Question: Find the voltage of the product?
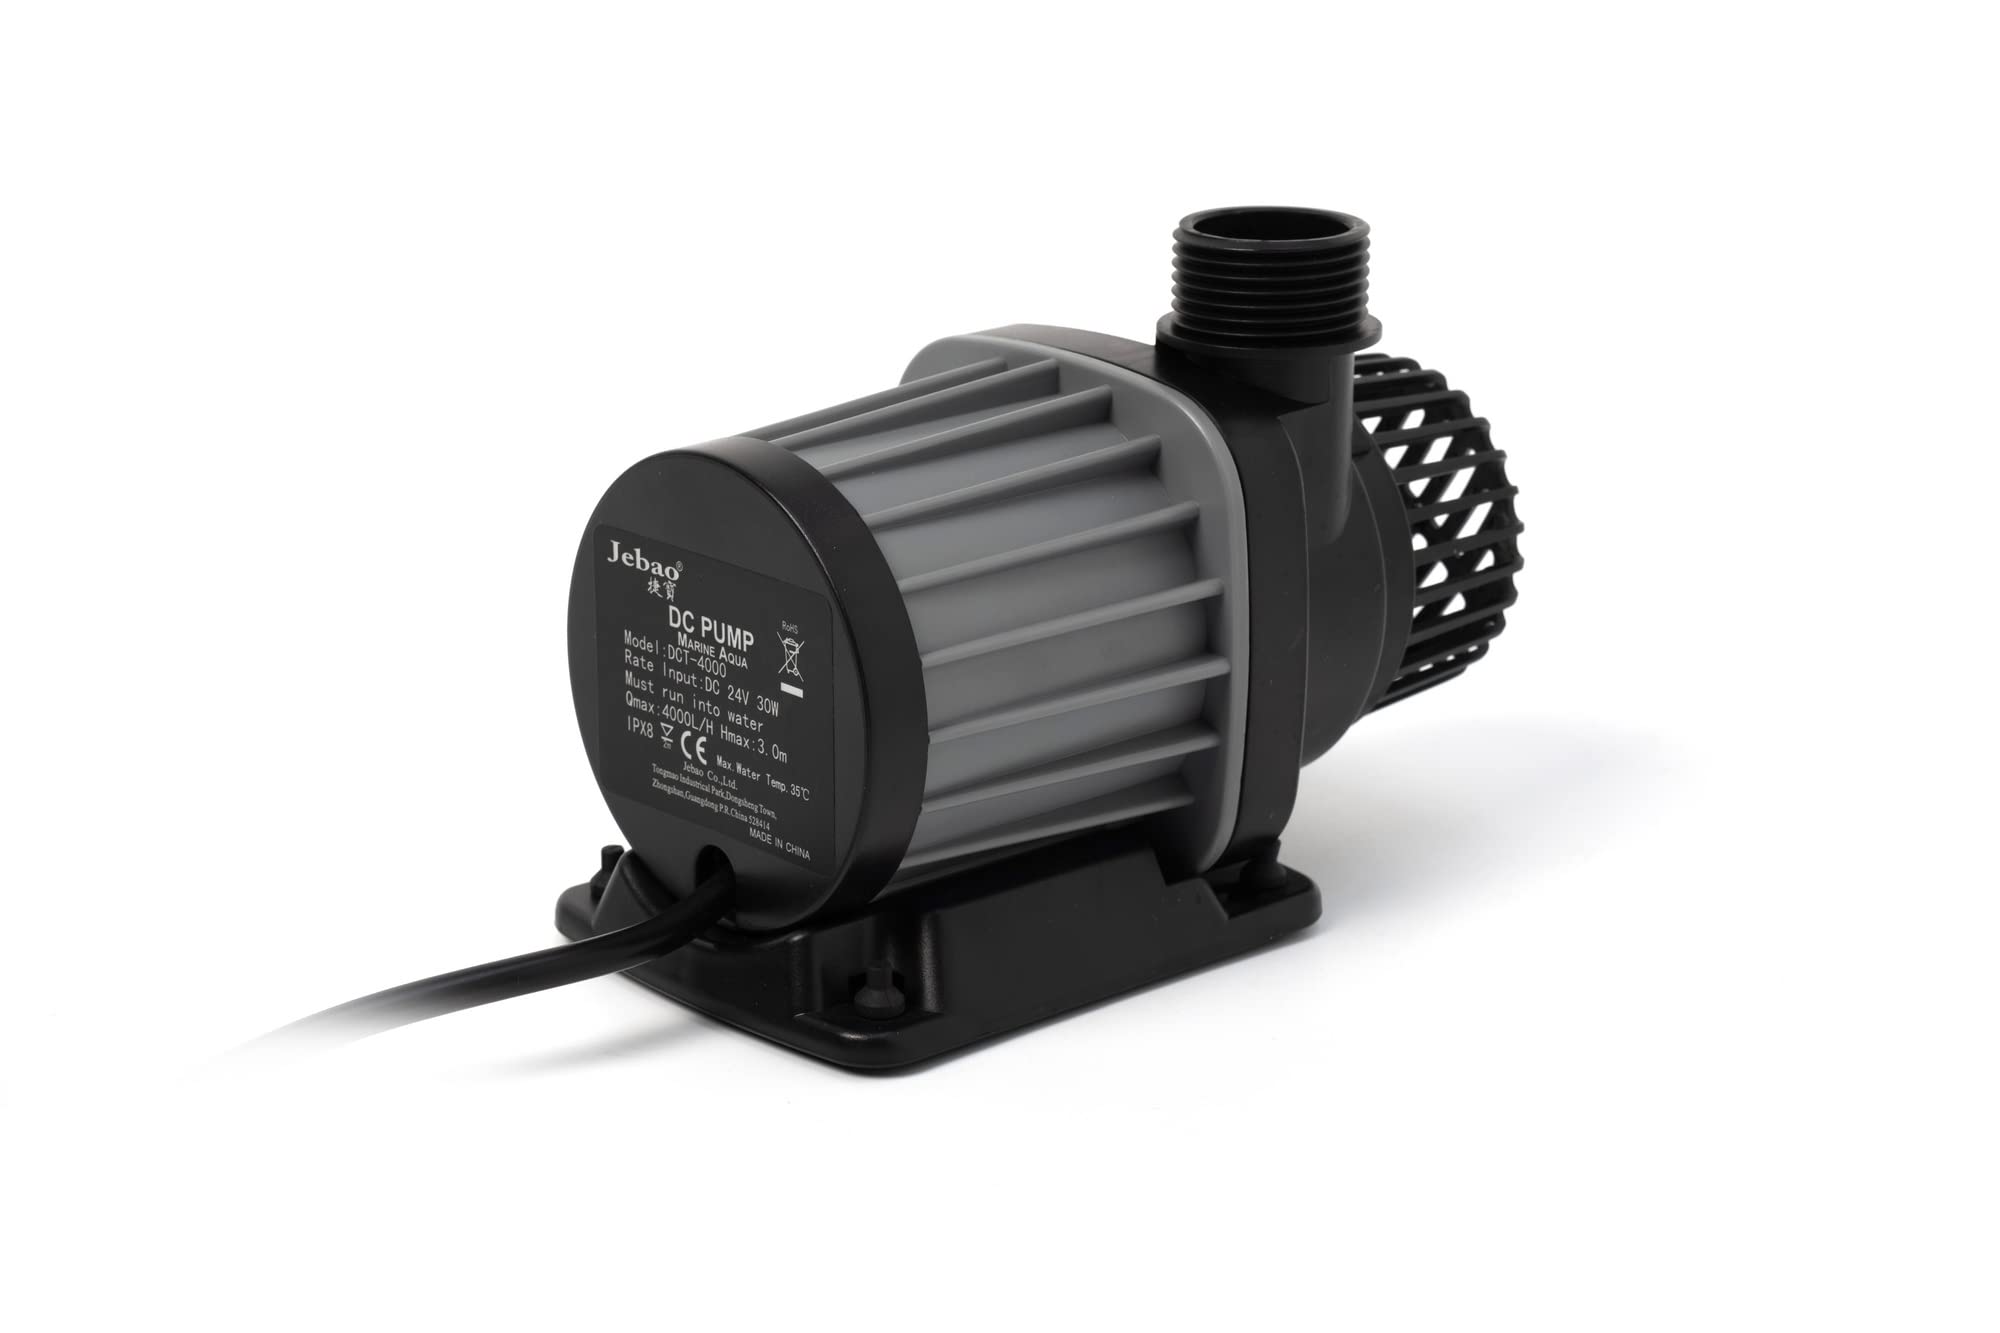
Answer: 24.0 volt